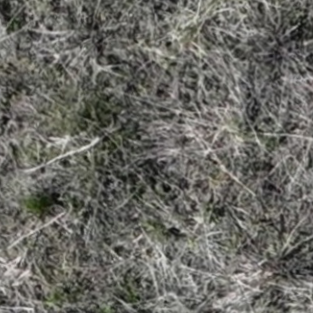
Month: may